1766 in France

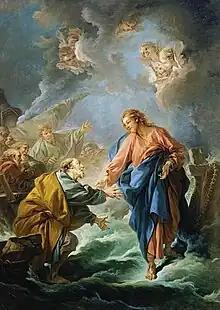
"Saint Peter Attempting to Walk on Water", oil painting from 1766 by François Boucher

On March 3, 1766, Louis XV gave a speech to the Parlement of Paris addressing his problems with the actions of the magistrates.